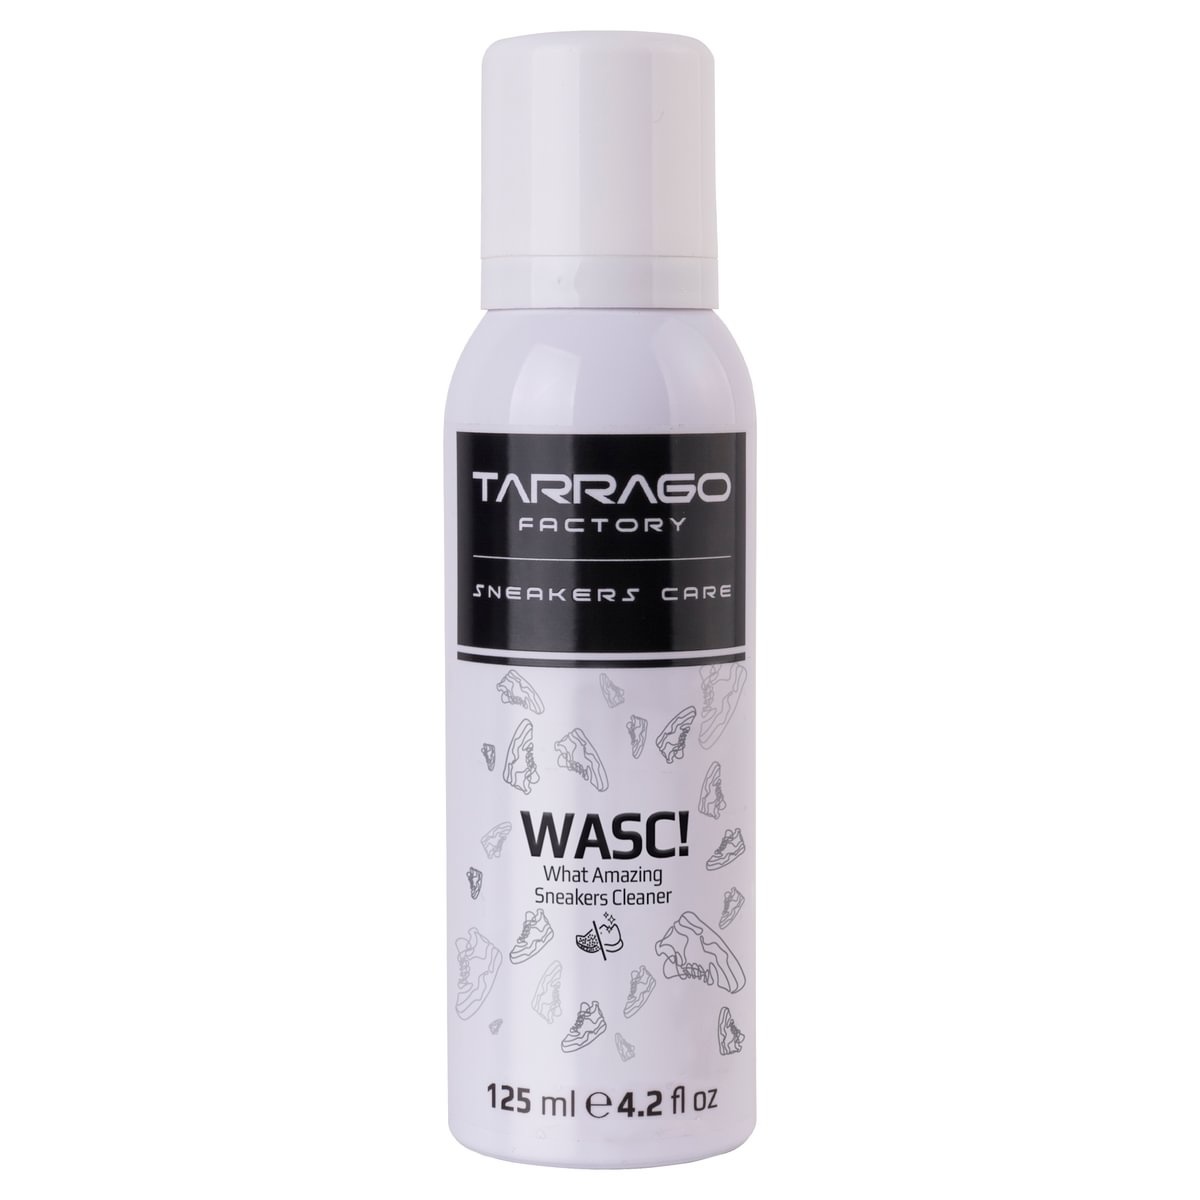
Nettoyant Sneakers WASH!
Brand: Zebra Vegan Shop
WASC! est le meilleur nettoyant pour sneakers , il élimine la saleté et les taches les plus tenaces grâce à son fort pouvoir désincrustant . Il est adapté à toutes les surfaces de vos baskets vegan : simili cuir, simili daim, piñatex, toile, mesh, caoutchouc… Bien qu’il puisse être utilisé sur toutes les couleurs, ce nettoyant est impressionnant sur les baskets blanches car il restaure le blanc d’origine des baskets et des semelles. Bouteille en aluminium 125ml Sans gaz Fort pouvoir nettoyant Convient à tous types de surfaces Formule respectueuse de l’environnement : Eau distillée , sans calcium, sodium, fer, cuivre, carbonates, fluorures, chlorures. Tensioactifs dégraissants , qui éliminent efficacement les graisses les plus tenaces ou tout type de saleté des fibres, grâce à son pouvoir nettoyant élevé. Tensioactifs dérivés de l’huile de coco émulsionnent la saleté, la détachant mieux des fibres et procurant un effet adoucissant et protecteur. Ils ne sont pas abrasifs et sont donc compatibles pour le nettoyage des surfaces délicates. Contient un ingrédient secret certifié bio ECOCERT , cet ingrédient aux composants high-tech, apporte plus de pouvoir nettoyant au produit et restaure la couleur d’origine des chaussures sans l’altérer. Comment nettoyer vos sneakers vegan ? Agitez le produit avant de l’utiliser. 1. Appliquer le produit sur une brosse humide, ou versez le nettoyant dans un petit récipient d’eau et trempez la brosse dedans. 2. Appliquez du produit directement sur les semelles extérieures. 3. Frottez doucement toute la basket avec la brosse jusqu’à ce que toute trace de saleté soit éliminée. 4. Retirez le produit restant à l’aide d’un chiffon doux en microfibre humide. 5. Laisser sécher à l’air libre au moins 30 minutes. Le nettoyant sneakers WASC! pénètre jusqu’aux fibres les plus profondes à la recherche des taches et salissures les plus tenaces. Lorsque les particules dégraissantes du produit rencontrent la saleté, elles l’emprisonnent, et l’amènent à la surface pour être ensuite retiré avec un chiffon. Plus aucune tache sur vos baskets ! La moindre saleté sera piégée et éliminée des fibres ! Pour protéger vos baskets vegan après les avoir nettoyées, utilisez notre imperméabilisant .
Category: Home & Garden > Household Supplies > Shoe Care & Tools